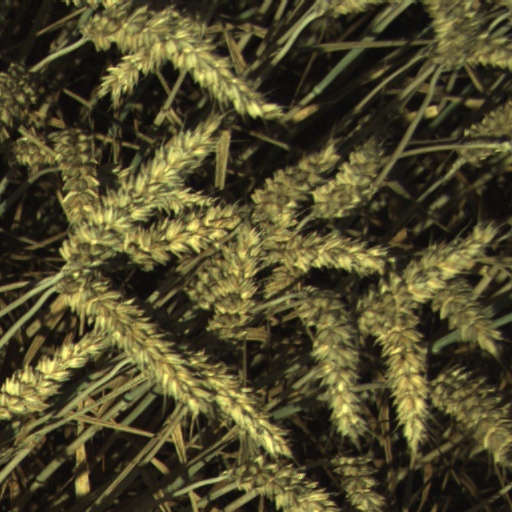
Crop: wheat